David II of Scotland

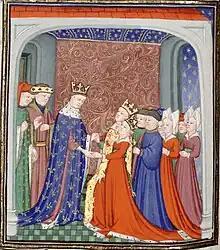
Joan of the Tower & David II with Philip VI of France

Following the English victory at the Battle of Halidon Hill in July 1333, David and his wife were sent for safety into France, reaching Boulogne on 14 May 1334. They were received very graciously by King Philip VI. Little is known about the life of the Scottish king in France, except that Château Gaillard was given to him for a residence, and that he was present at the bloodless meeting of the English and French armies in October 1339 at Vironfosse, now known as Buironfosse, in the Arrondissement of Vervins.